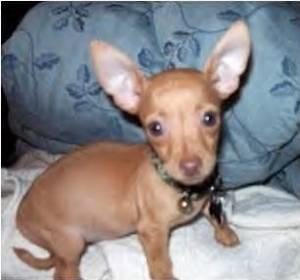
Breed: chihuahua